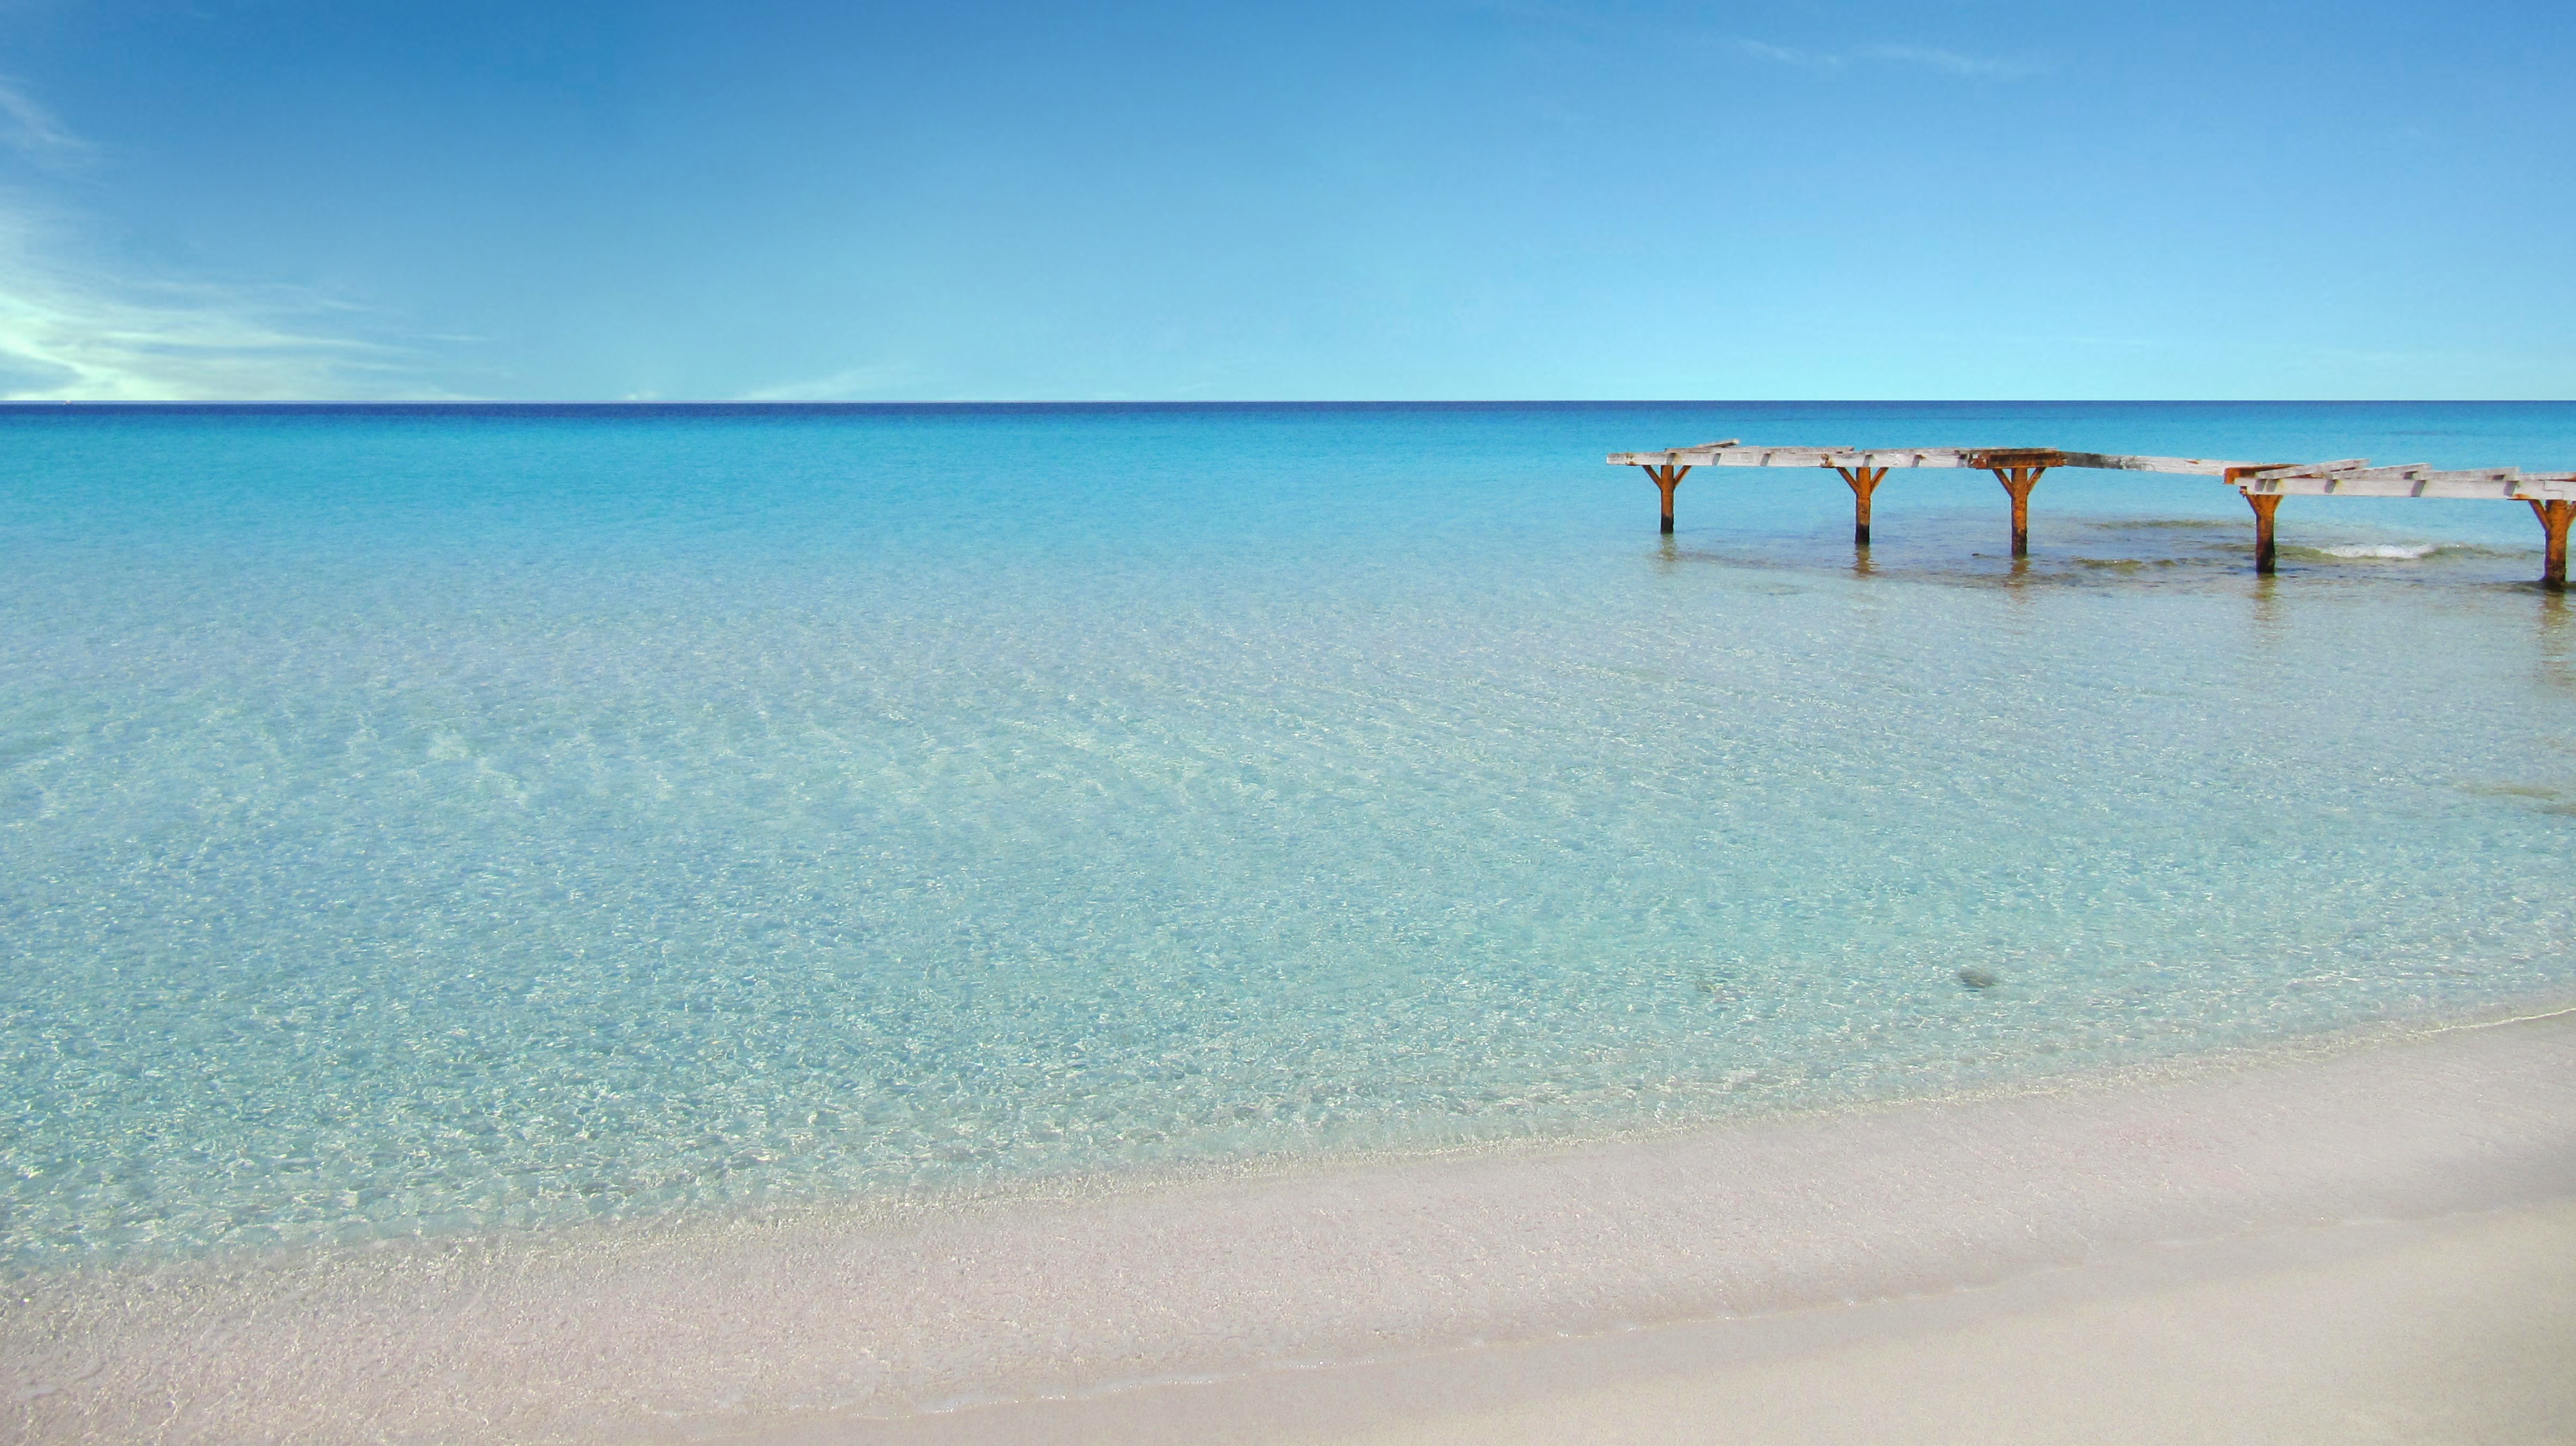
beach, sea, coast, water, sand, ocean, horizon, shore, wave, view, pier, vacation, clear, idyllic, paradise, peaceful, broken, fresh, lagoon, bay, island, abandoned, jetty, body of water, weathered, turquoise, shallow, posts, caribbean, decayed, cape, ruined, deteriorated, horizoon, wind wave